Aline Wirley

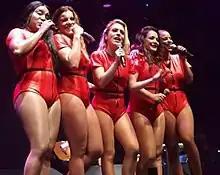
Rouge on tour "15 Anos" in 2018.

In 2002 Wirley enrolled in the talent show "Popstars", being selected from 30 thousand enrolled for the second phase of the program, where more than 6 thousand were classified in the Anhembi Sambadrome, São Paulo, where they performed song evaluation. In the following phases, the jurors became more and more demanding, in this way, selecting for the next stages only the girls who really were able to face the career of popstar. After 5 qualifying rounds, only 8 girls were classified for the final stage that took place at the home of the "Popstars". After the 6th and final eliminatory phase, the Brazilian girl group was finally formed by Fantine Thó, Li Martins, Luciana Andrade, Aline Wirley and Karin Hils. In the same year was released the first studio album, the homonym Rouge, reaching the first position and selling around 2 million copies, receiving the certificate of diamond by Brazilian Association of Record Producers (ABPD). His Lead single was "Não Dá para Resistir" followed by "Ragatanga", track with special participation of Spanish girl group Las Ketchup, in addition to "Beijo Molhado" and "Nunca Deixe de Sonhar." Also the group released the remix album titled "Rouge Remixes", selling 150 thousand copies, receiving certificate of gold, and the video album "O Sonho de Ser Uma Popstar", bringing its first show.